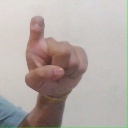
अक्षर: इ